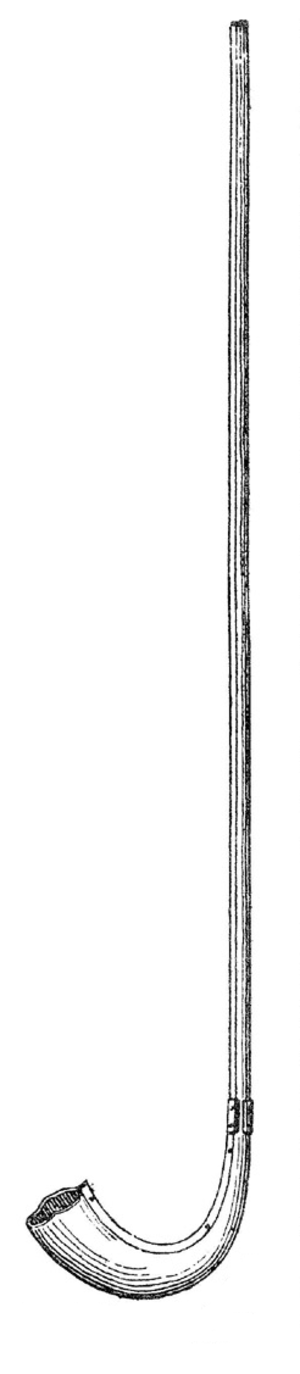
Le « lituus » est un instrument à vent qui appartient à la famille des cuivres. De forme, il a une extrémité recourbée. Cet instrument musical est fabriqué au moyen d'un alliage métallique, généralement du bronze ou du laiton. Il est utilisé dès la fin de l'âge du bronze par la piraterie tyrrhénienne, puis par la thalassocratie étrusque et enfin par les Romains